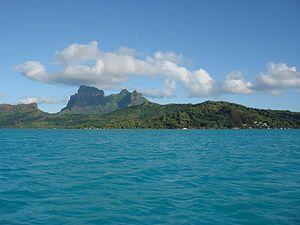
Le Bora-Bora est un cocktail exotique créé à New-York dans les années 1980. Il est élaboré à base de jus d'ananas, de jus de fruit de la passion, de jus de citron et de sirop de grenadine, sans alcool ou avec du rhum ou de la vodka.